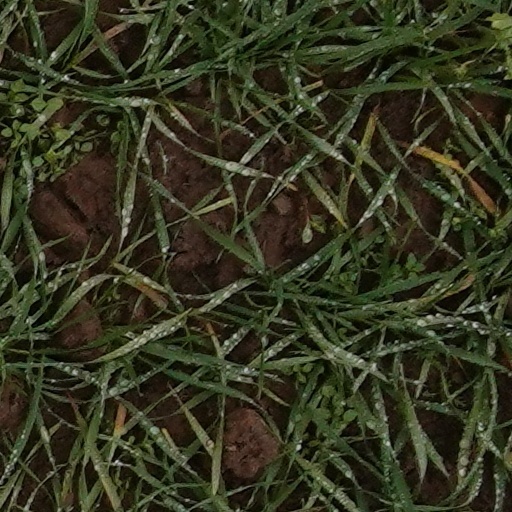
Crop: wheat